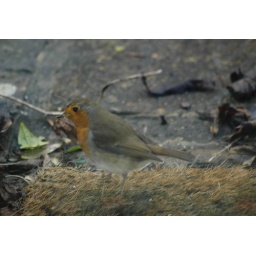
Gathering nest building material by my kitchen. Damn fuzzy glass door stopped me focusing on him properly!